Carlos Hyde

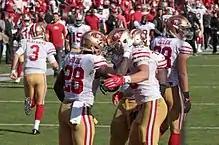
Hyde (28) with the 49ers in 2017

During the offseason, the 49ers new head coach Kyle Shanahan and general manager John Lynch brought in a lot of competition at the running back position. Hyde welcomed the challenge, saying "that just pushes me to take my game to the next level, I want to be the starter." Hyde entered in the 2017 season having lost weight; he arrived to training camp in great shape weighing 228 pounds. In an interview Hyde was quoted saying "This is the lightest I've been since high school, I'm in the best shape of my life right now." Carlos Hyde's new body transformation led to results on the field, he showed off a quicker burst on rushing attempts than ever before. Hyde averaged five yards per carry in the season opener but after the first half, the team was playing from behind so to make a comeback the offense focused heavily on the pass abandoning the rushing attack. Hyde finished the game with nine rushing attempts for 45 yards against the Panthers. In Week 2, Hyde carried the offense against the Seahawks. He rushed for 102 yards on seven carries in the first half, most of his yardage came on the longest run of his career breaking a 61-yard run. Hyde finished the game with 15 carries for 124 yards, becoming the first running back to rush for 100 yards in back to back games on the road in Seattle since Pete Carroll became the head coach in 2010. Hyde's 124 rushing yards led all rushers for Week 2. In Weeks 3–8, Hyde had two games with two rushing touchdowns. In Week 9 against the Cardinals, Hyde was involved in a fight with Frostee Rucker and Haason Reddick, with all three combatants being ejected for throwing punches in a fighting pile. On November 9, Hyde was fined $9,115 for his role in the brawl. In the last four games of the regular season, he had at least one rushing touchdown in three of the four games, with the regular-season finale having him record 88 rushing yards and two rushing touchdowns.